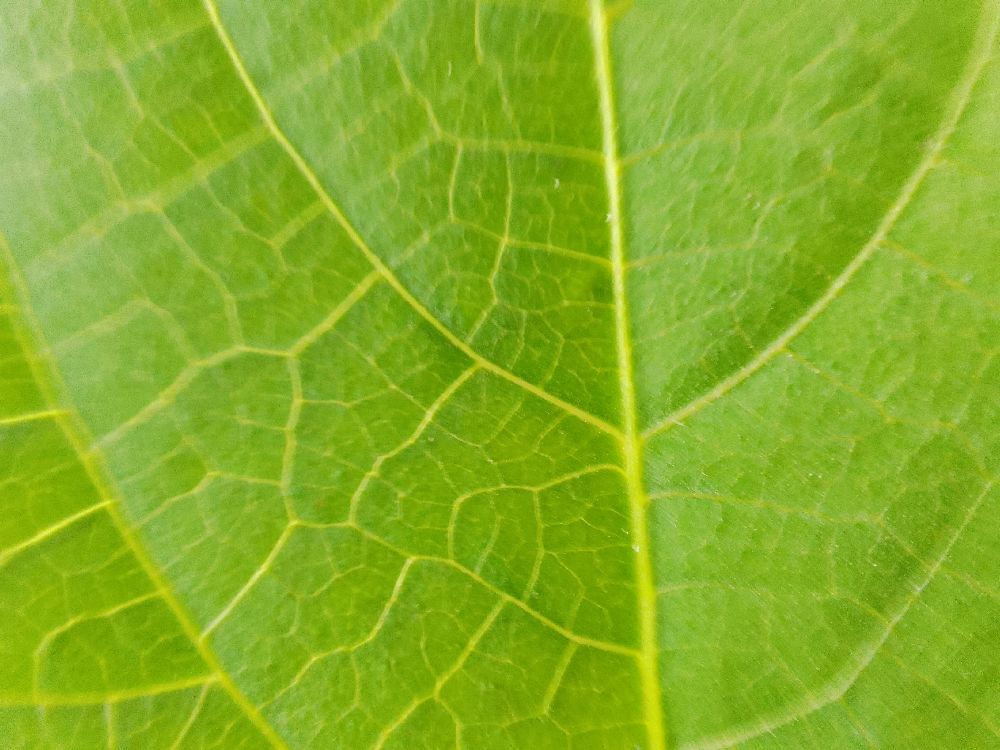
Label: healthy